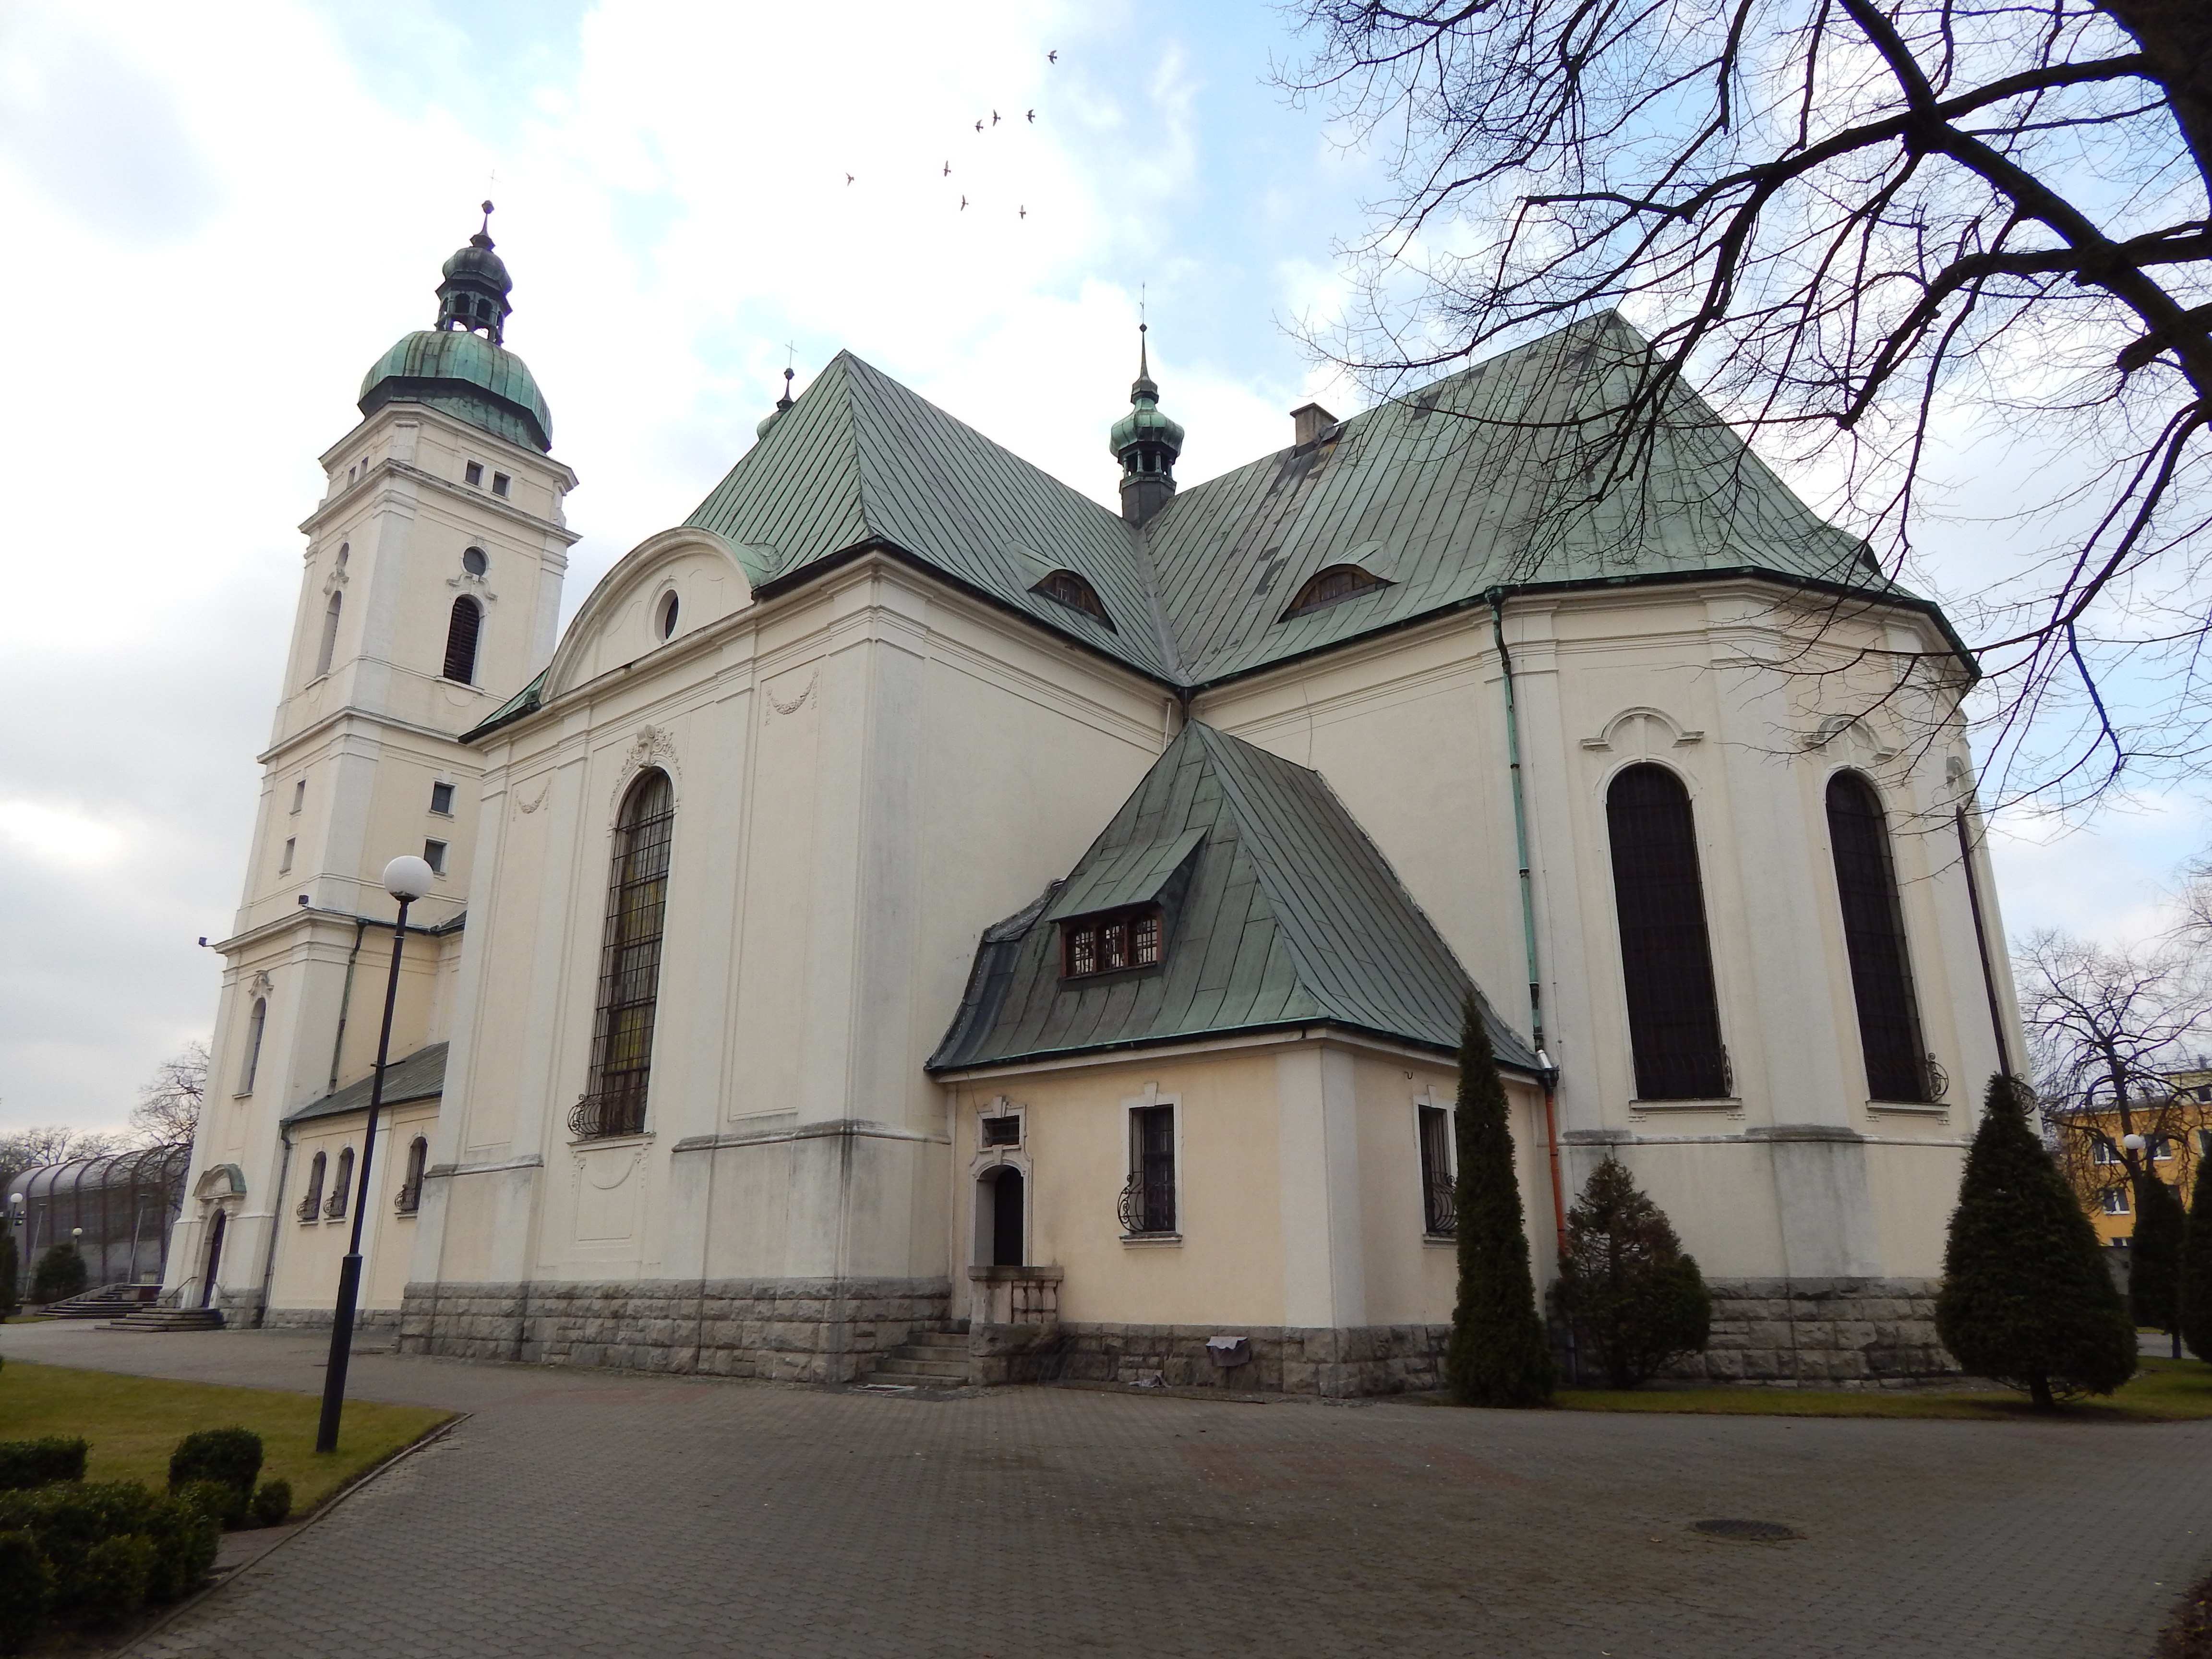
building, chateau, monument, religion, facade, church, chapel, place of worship, monastery, synagogue, christianity, estate, spanish missions in california, st john family